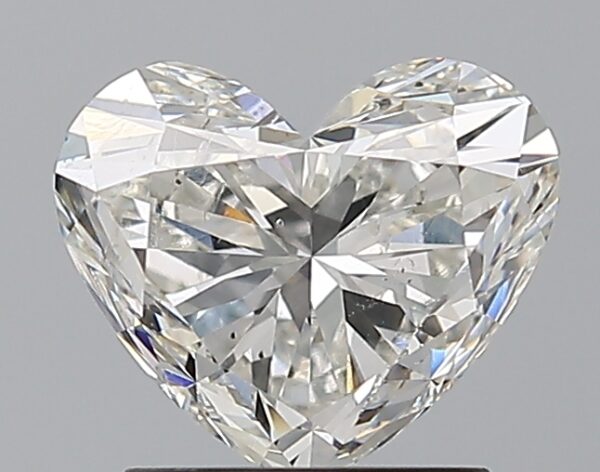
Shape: heart
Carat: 1.7
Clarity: SI1
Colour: G
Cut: VG
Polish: EX
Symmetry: EX
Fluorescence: ST
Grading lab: GIA
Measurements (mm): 6.94 x 8.17 x 4.85